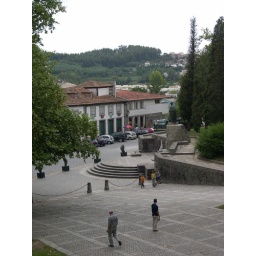
street near castle